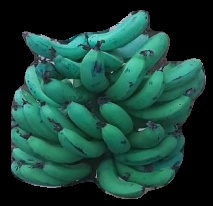
Variety: pachbale
Grade: grade3